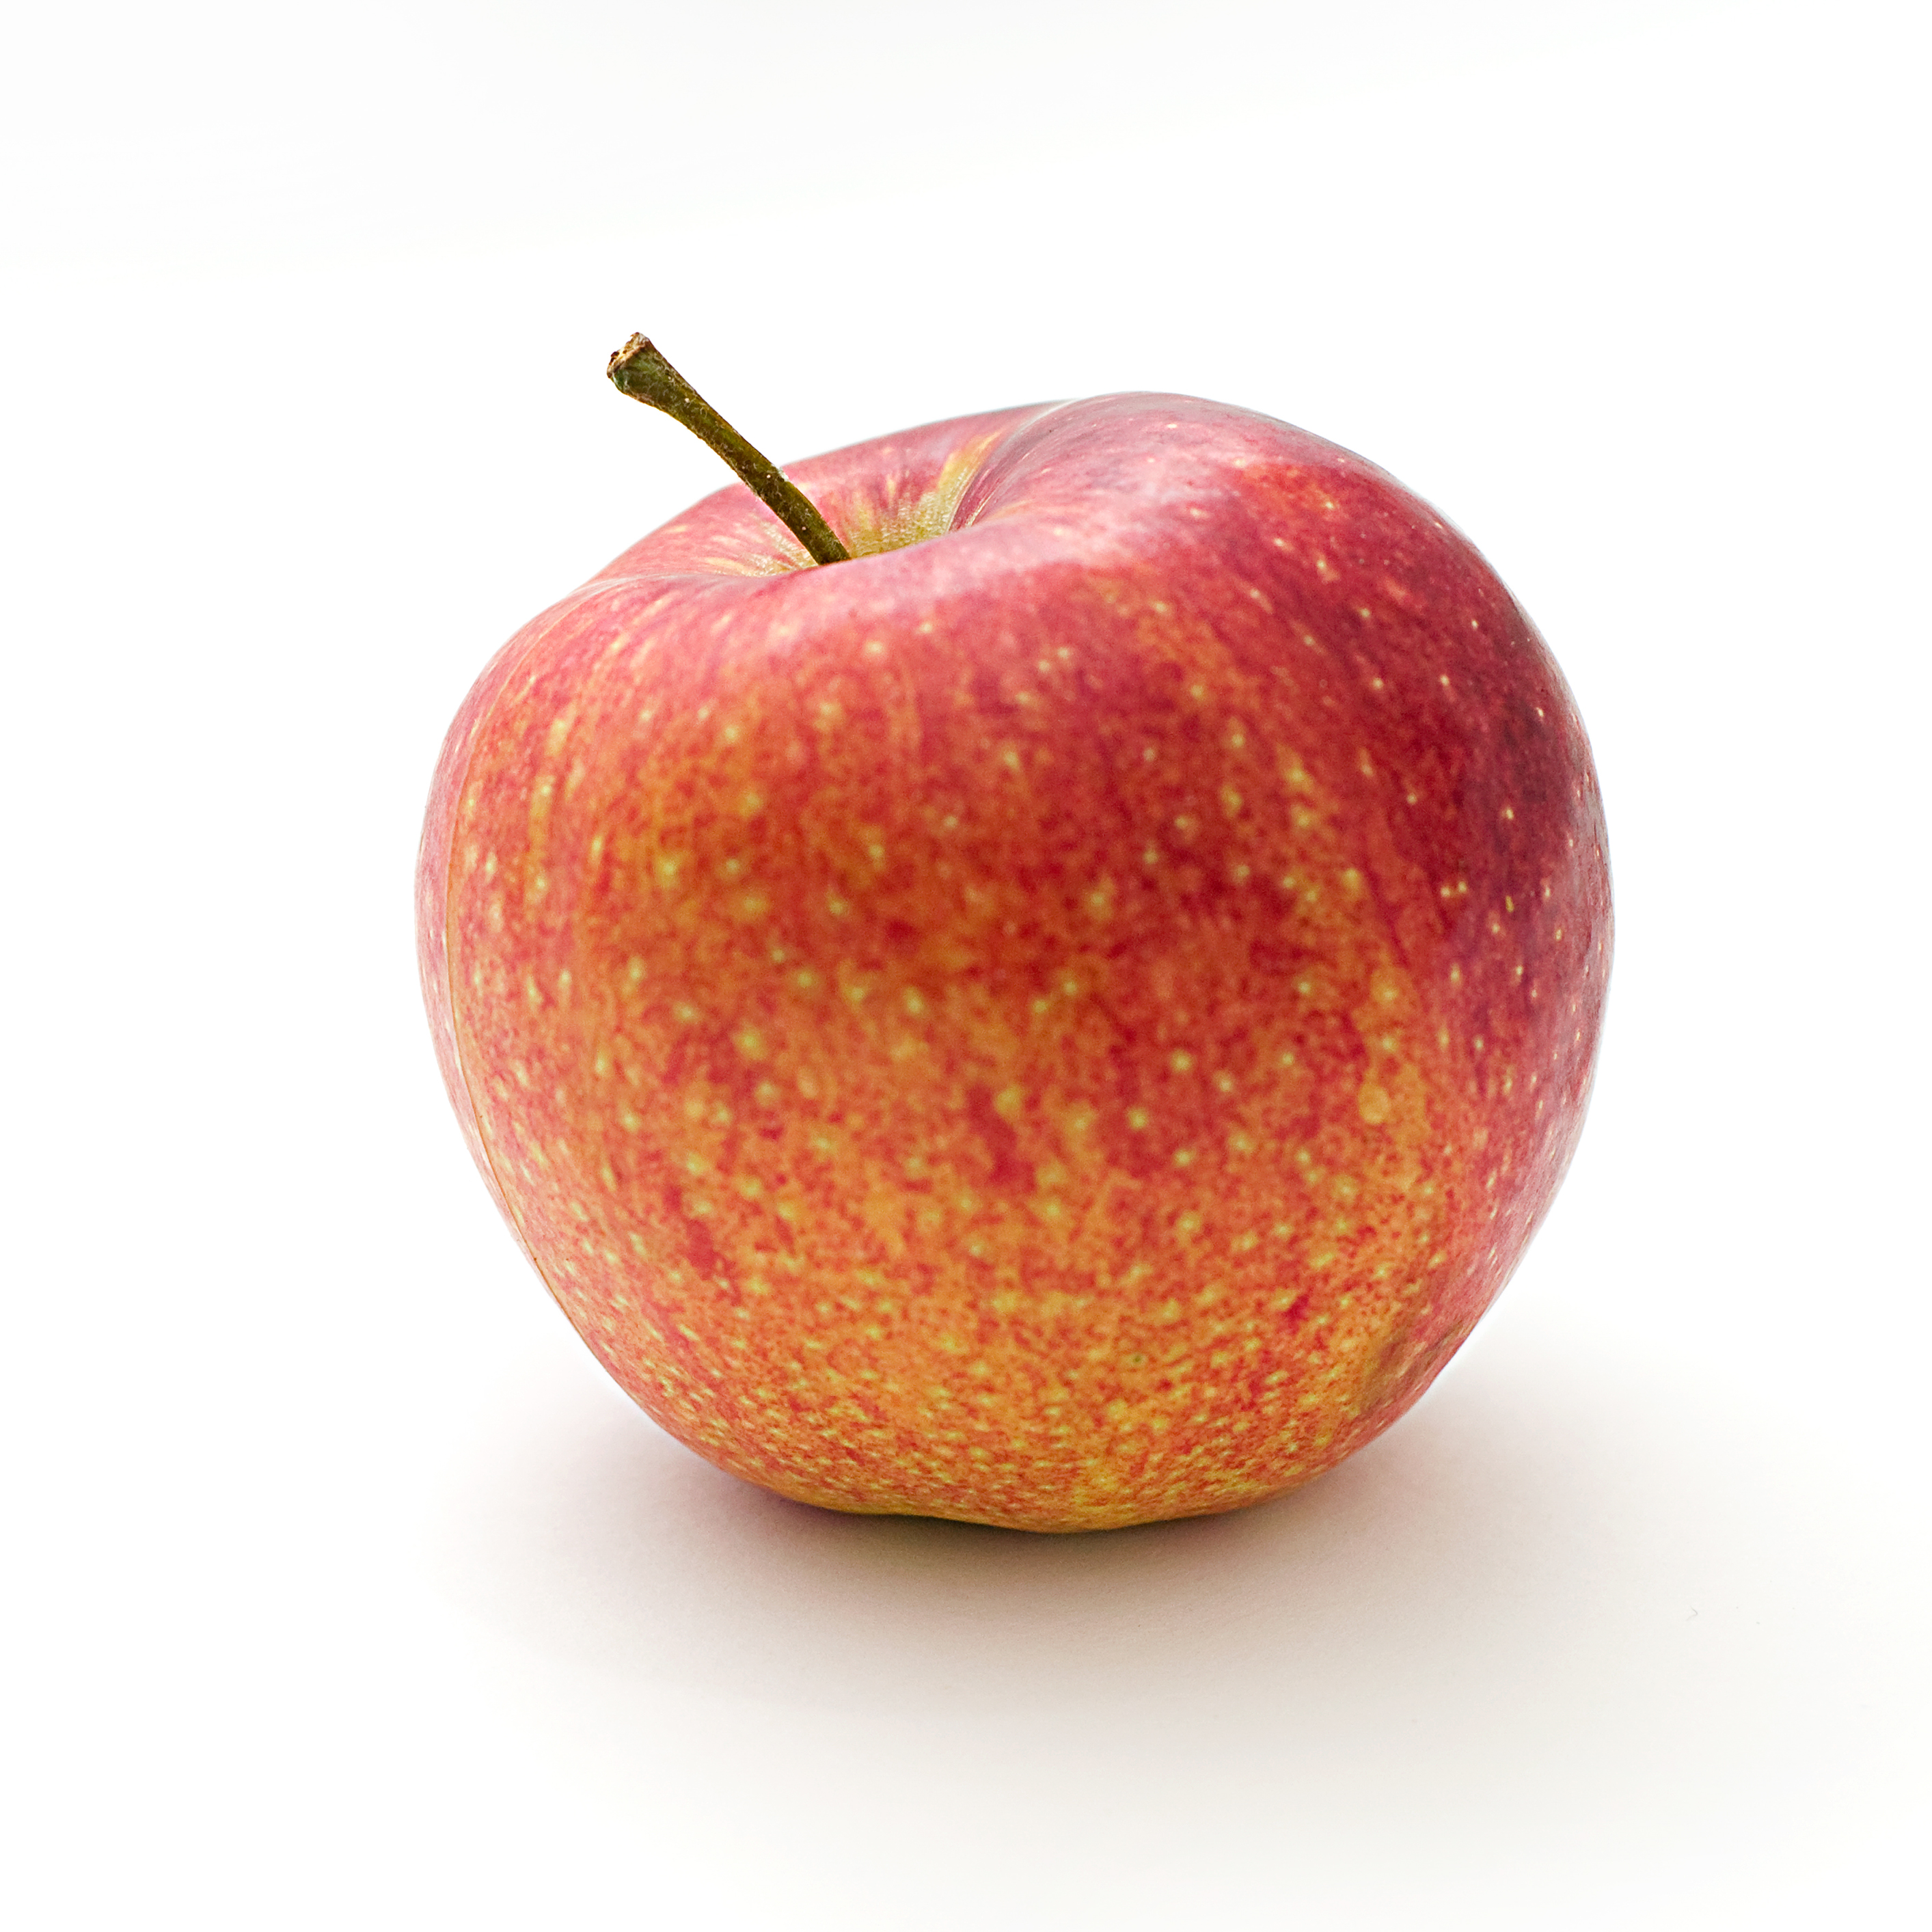
apple, plant, fruit, food, produce, flowering plant, rose family, land plant